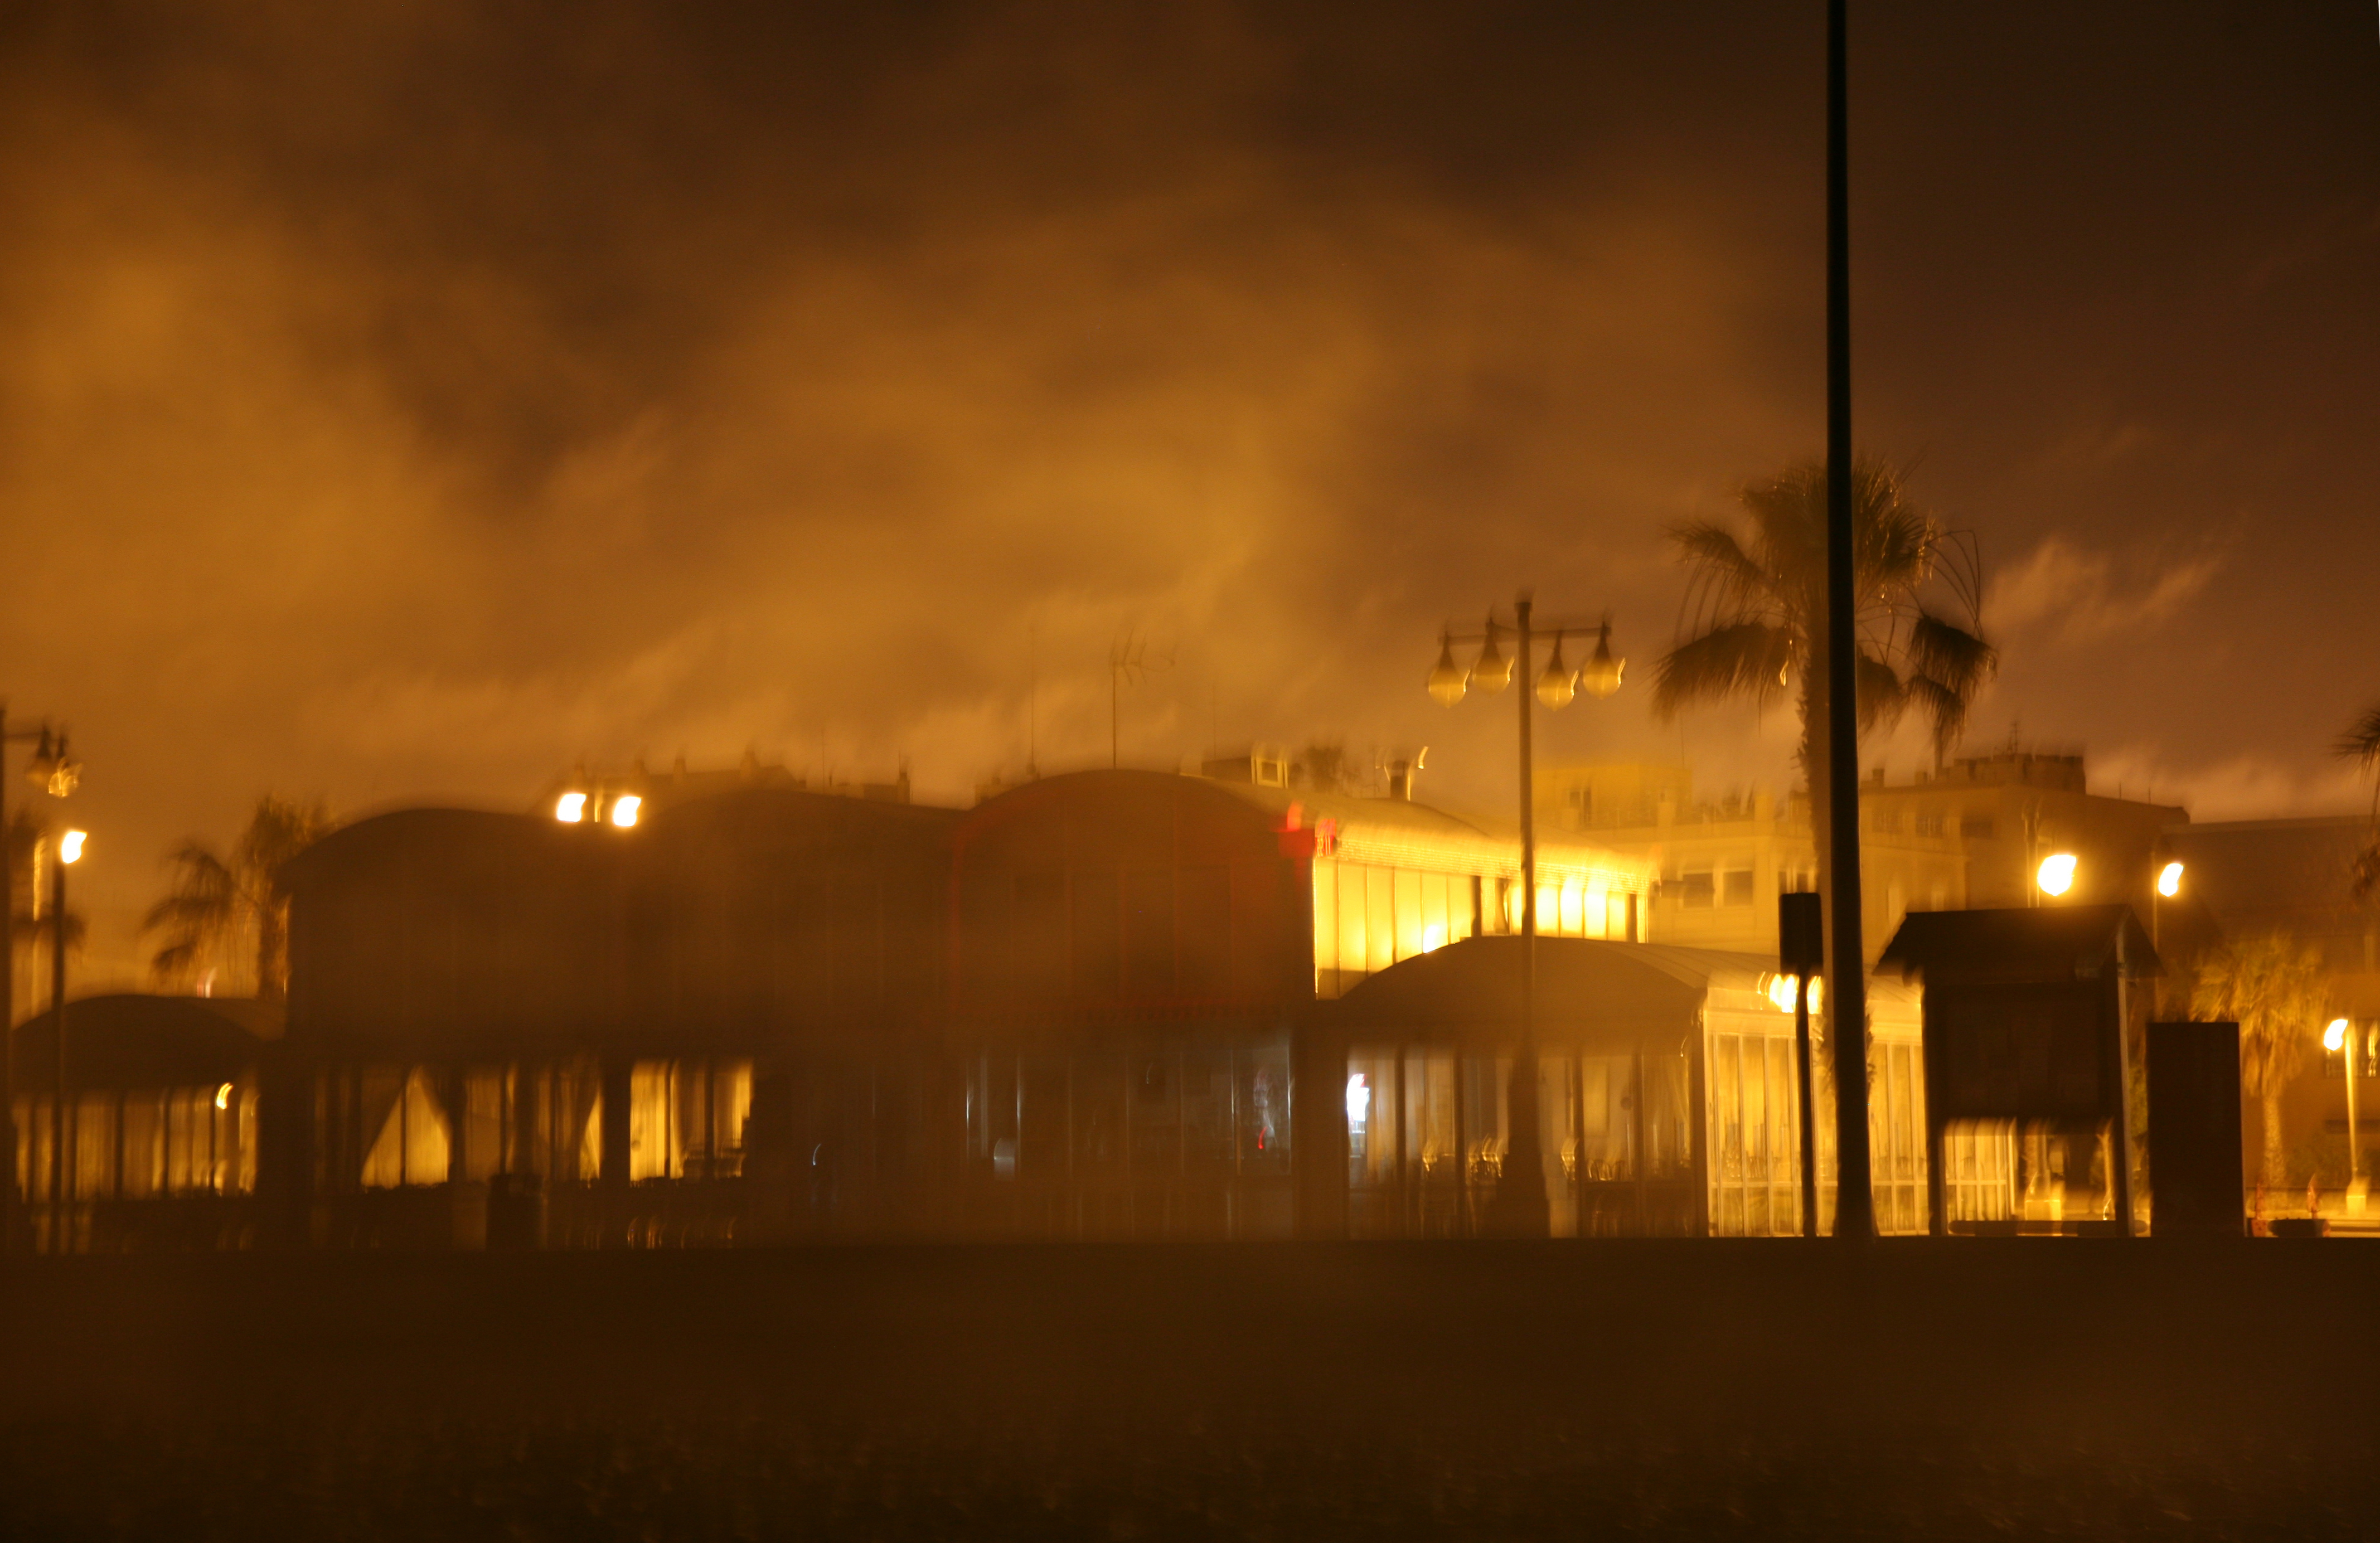
beach, light, sunset, night, sunlight, morning, dawn, dusk, evening, fire, strand, plage, spain, espagne, playa, valencia, espanha, frontdemer, espana, spanien, paseomaritimo, spagna, seafront, spanje, espanya, valence, malvarrosa, atmospheric phenomenon